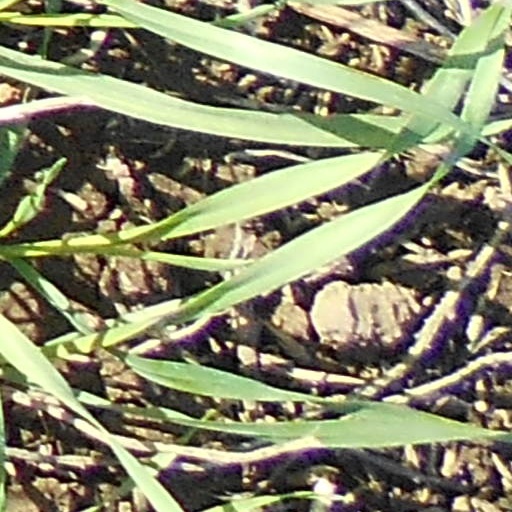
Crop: wheat